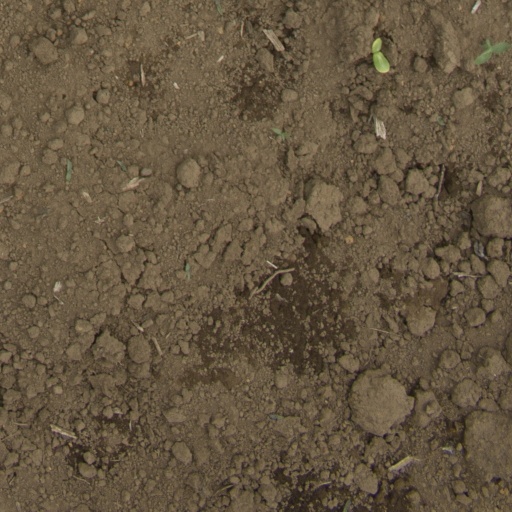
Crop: Jerusalem artichoke